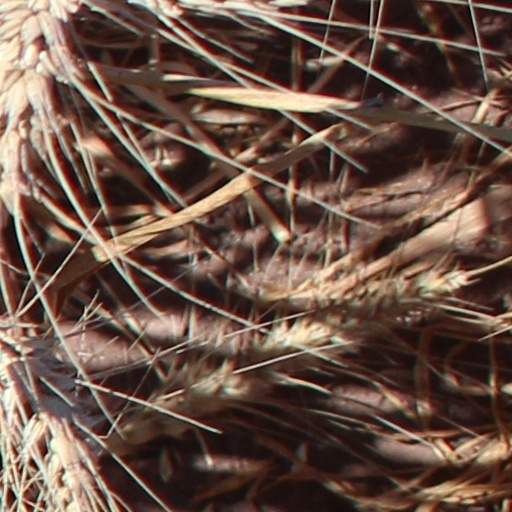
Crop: wheat